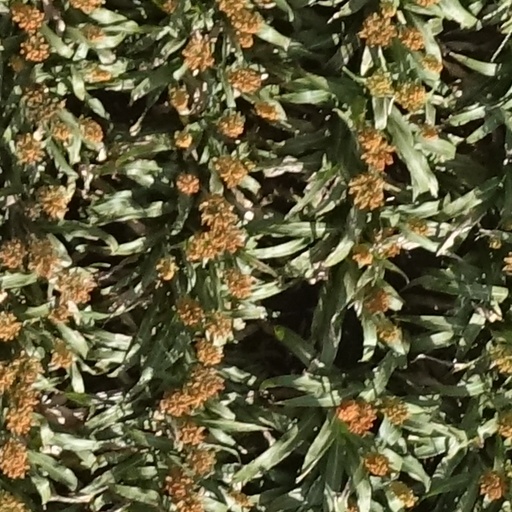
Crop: sorghum